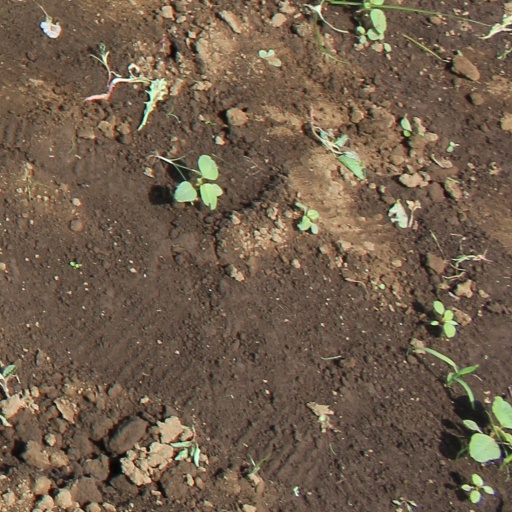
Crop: soybean